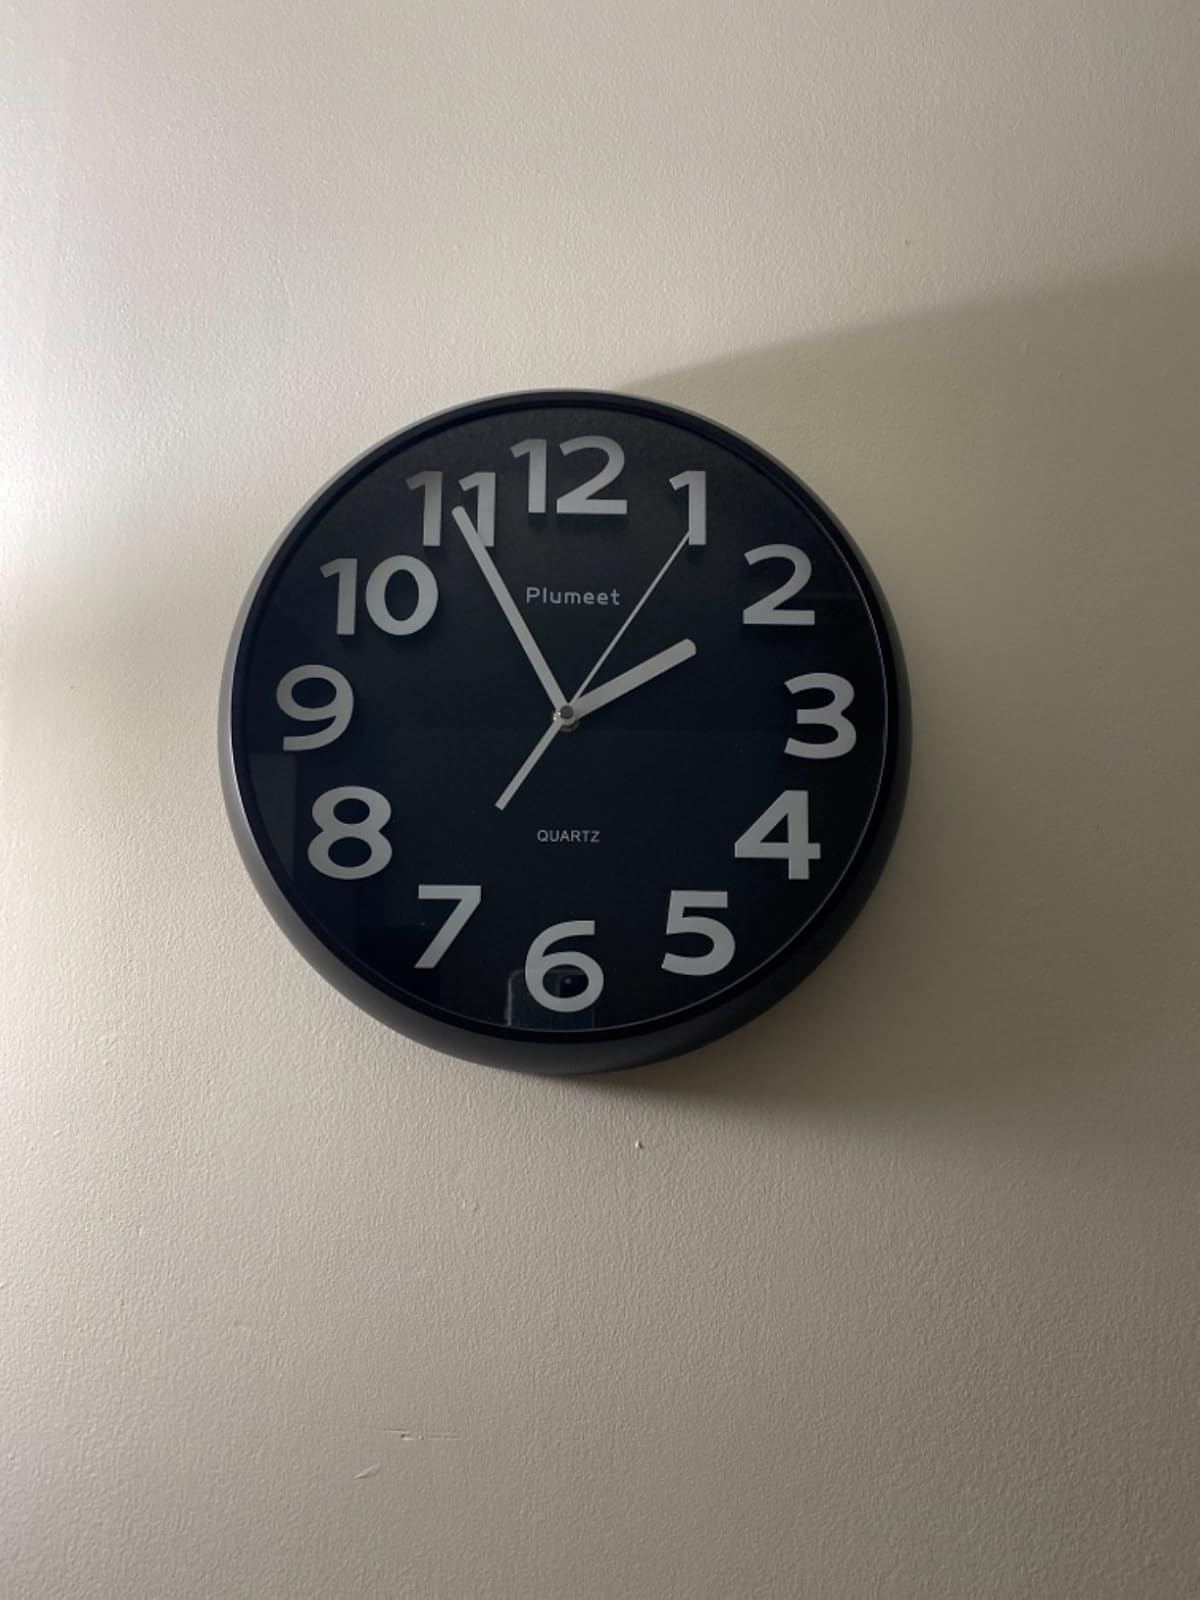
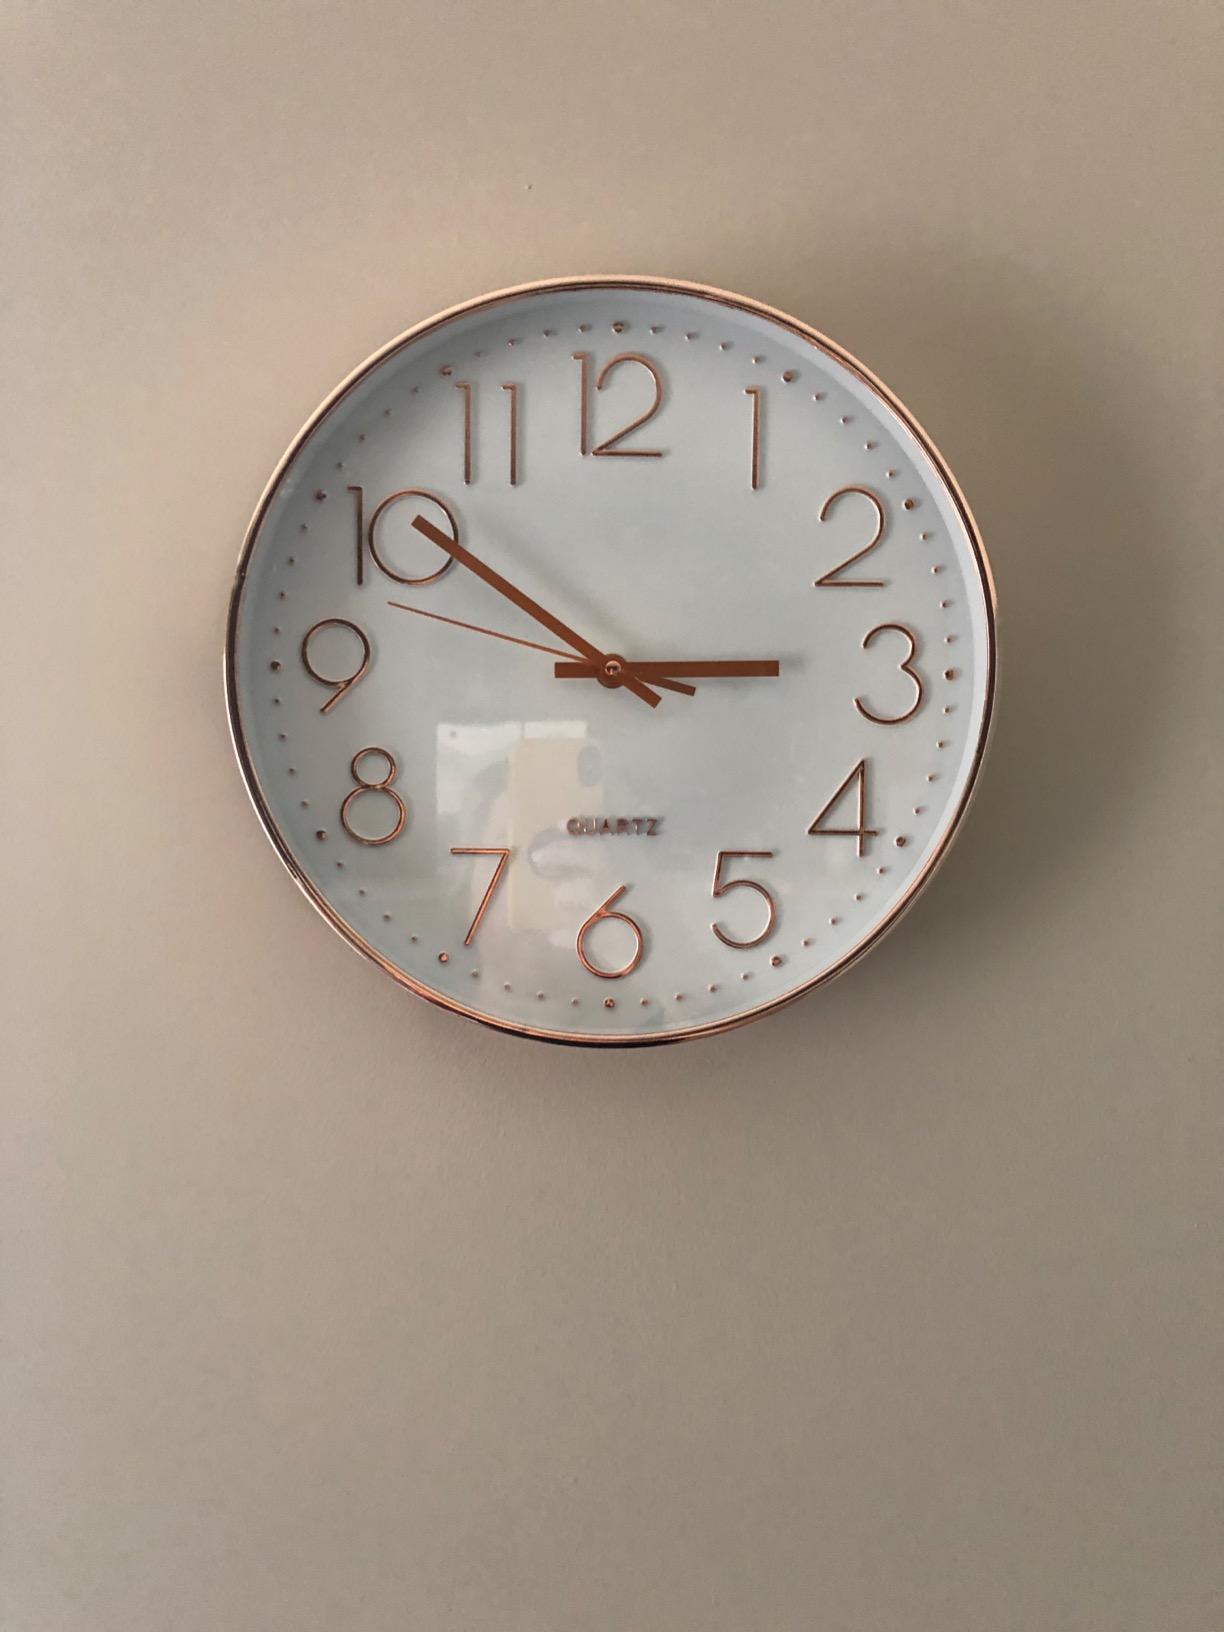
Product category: clock
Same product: no